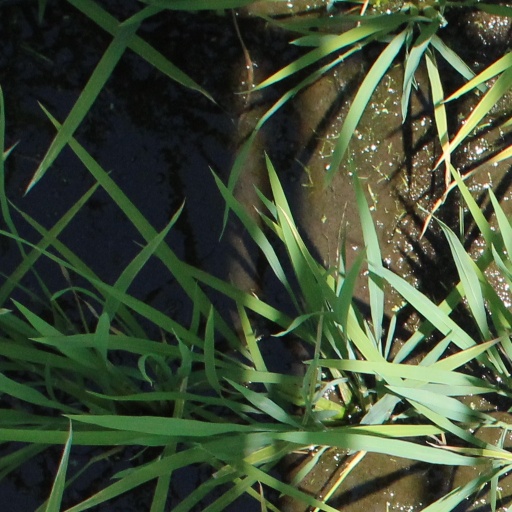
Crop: rice